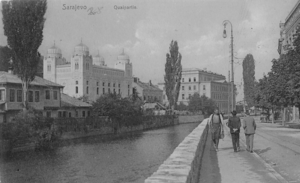
A Dabravina près de Zenica, se trouvent les traces d'une antique synagogue qui serait d’époque romaine ou byzantine.